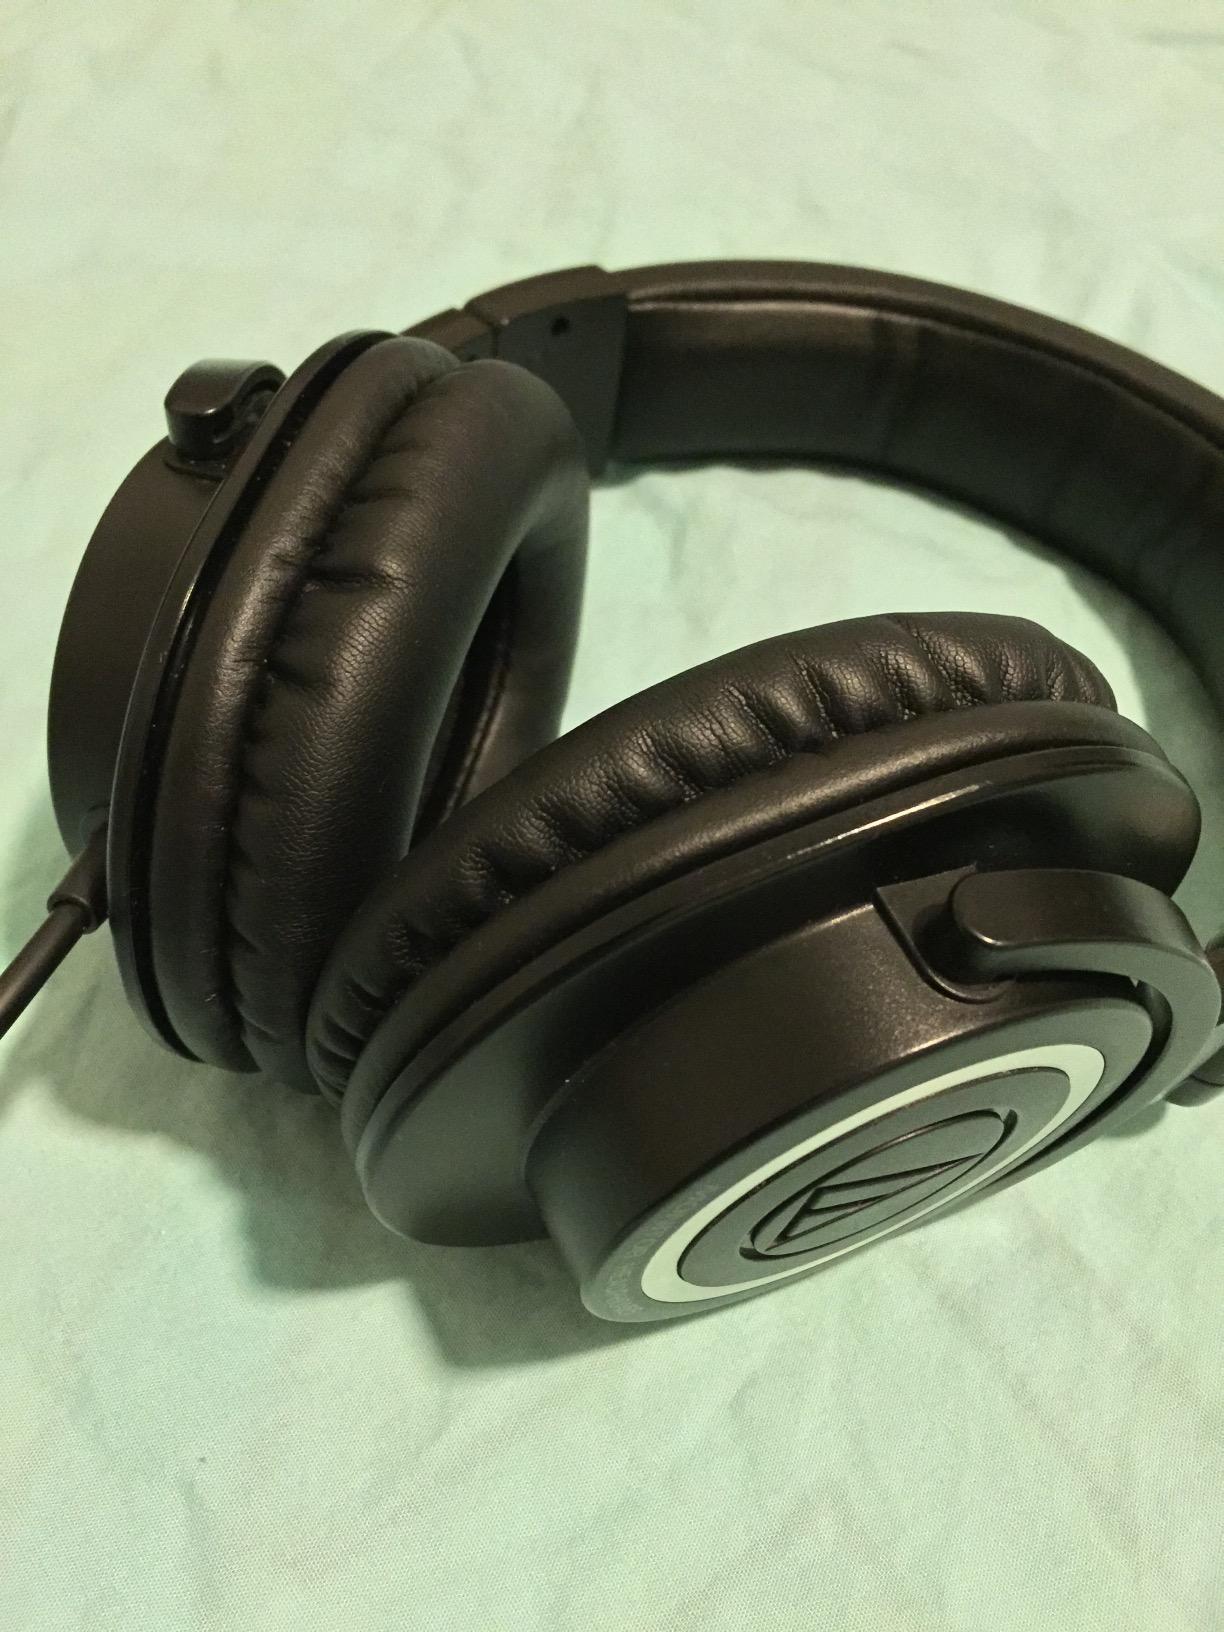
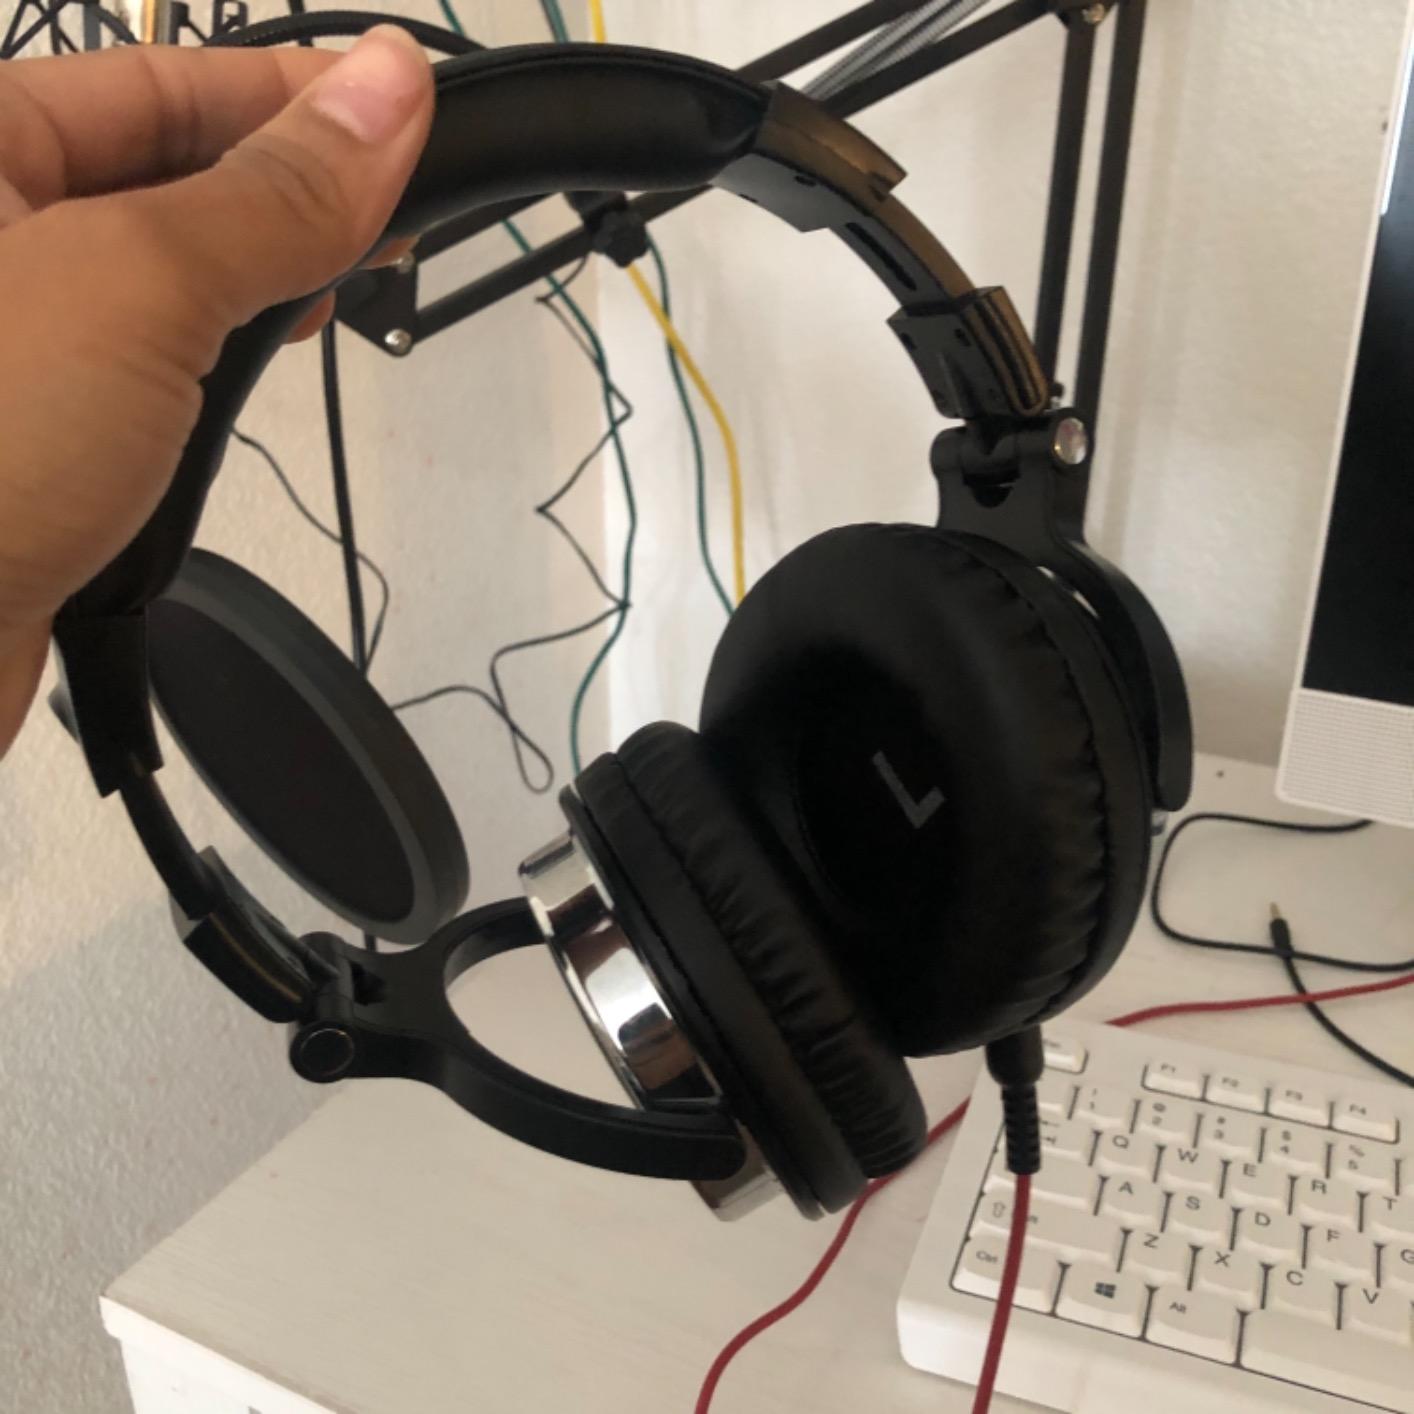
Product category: headphones
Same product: no